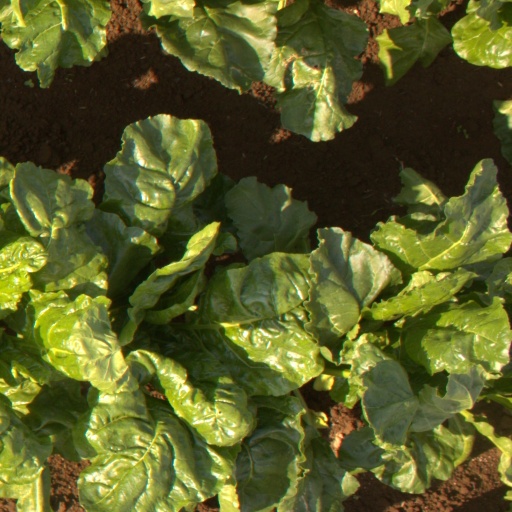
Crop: sugar beet